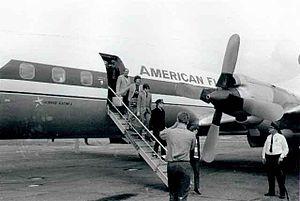
Les Beatles dans leurs 14 plus grands succès est un album compilation du groupe britannique The Beatles, le seul publié exclusivement pour le marché français. Il comprend 14 titres qui ont eu du succès dans l'Hexagone et parmi eux, trois reprises dont deux écrites par Chuck Berry. Il est publié par la filiale française d'EMI, les Disques Odéon.